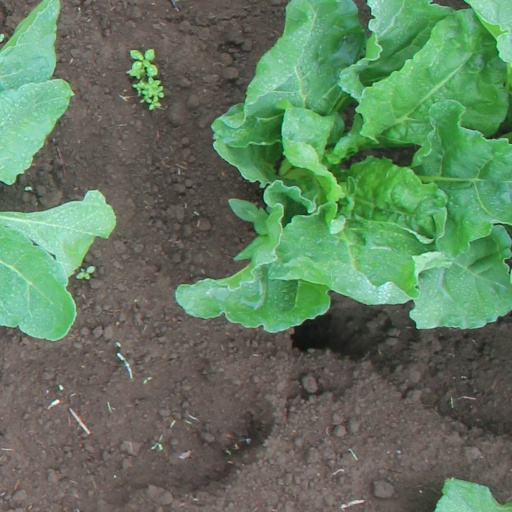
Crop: sugar beet